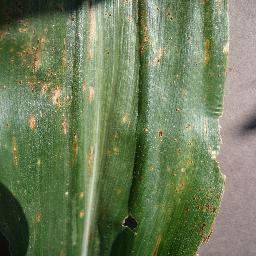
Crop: corn
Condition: (maize)_cercospora_spot_gray_spot